Les Garland

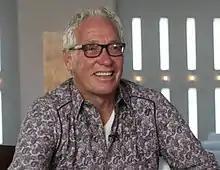
Garland

Les Garland is an American entertainment executive who is the founder and CEO of AfterPlay Entertainment, a media and entertainment consulting practice. Garland was an executive or co-founder of networks including MTV, VH1, The Box, Music Television You Control (previously Video Jukebox Network), and College Television Networks.